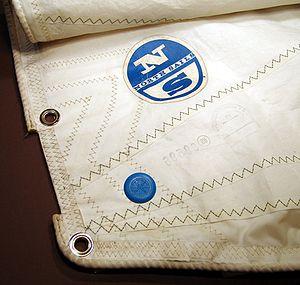
Une voile est fabriquée à partir de fibres. Les matériaux traditionnels d'une voile sont des fibres naturelles comme le lin, le chanvre ou le coton qui une fois tissées forment un tissu. Depuis, l'apparition de nouveaux matériaux synthétiques a permis une amélioration des performances et de la durée de vie des voiles.
North Sails est une entreprise américaine fondée en 1957 à San Diego par Lowell North. Elle est spécialisée dans la fabrication de voiles pour voiliers de course et de croisière, planches à voile ainsi que d'ailes pour les kitesurfs.